Norway at the 2006 Winter Olympics

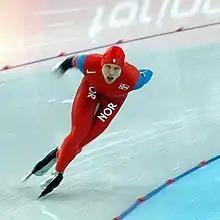
Eskil Ervik

In the Norwegian media, two gold and one silver medal won by foreign athletes were humorously presented as part-Norwegian medals, since the medalists in question were of Norwegian descent or family: